Raj of Sarawak

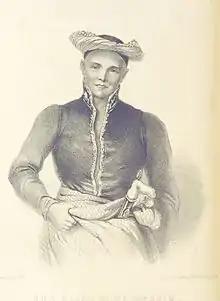
This sketch labeled Raja Muda Hashim in Captain Keppel's book is in fact Pengiran Indera Mahkota according to James Brooke.

In exchange for Brooke's support, Muda Hashim had promised Brooke the country of Siniawan and Sarawak, and its government and trade. On 14 February 1841, Brooke received papers declaring him "resident at Sarawak,", which granted him the permission to live in the province, and "to seek profit by trade". Brooke left the next day in the "Royalist" for Singapore, only to return to Sarawak in May 1841 with a second boat: the "Swift", filled with British manufactured goods to trade with Muda Hashim. Brooke was disappointed upon his return that the house Hashim had promised to build for him was not ready, and the antimony he wanted in trade for the manufactured goods had not yet been worked. Furthermore, Hashim began questioning giving the territory to Brooke, which was fanned by Mahkota, who had been deprived of his power in the area in favour of Brooke. This led Hashim to constantly delay the recognition of concession which frustrated Brooke. "Brooke’s estrangement from Hassim provided the Sarawak Malay datus with opportunities to re-establish their positions. They sent a delegation to Brooke led by Datu Tumanggong Mersal and Datu Patinggi Ali’s son, "to request him to become their Rajah, offering to support him by force of arms." On 23 September 1841, Brooke, with the "Royalist" fully armed, went ashore to Hashim's audience chamber and called on him to negotiate. With little choice, and putting the blame mainly on Mahkota, Hashim granted Sarawak to Brooke on 24 September 1841. Brooke issued new laws for the territory banning slavery, headhunting and piracy; and by July 1842, his appointment was confirmed by Sultan Omar Ali Saifuddin II.